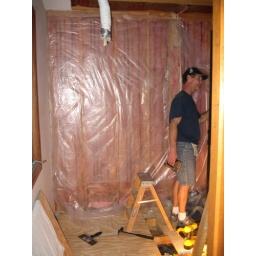
Terry standing in the whole in the wall for the new shower